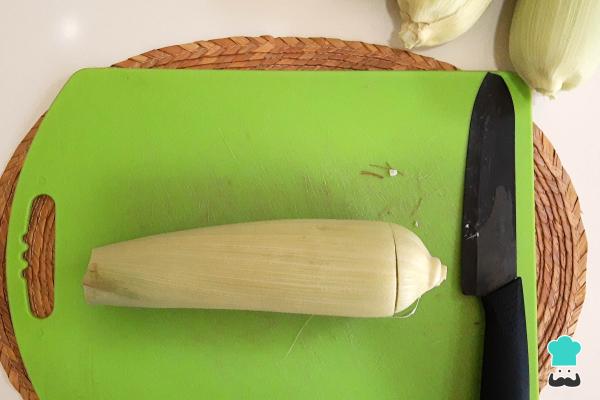
Preparar los tamales de elote dulces es demasiado sencillo y realmente no requiere de muchos ingredientes. Como primer paso, es necesario sacar las hojas frescas del elote, ya que nos servirán para la preparación de los tamales. Para ello, realiza un corte profundo cercano al talón (tallito) sin llegar a cortar los granos de maíz, también corta la punta.